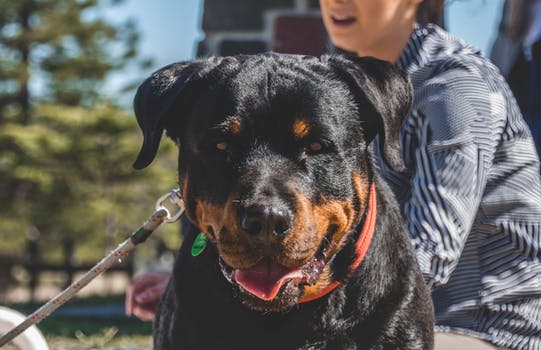
Label: No Watermark